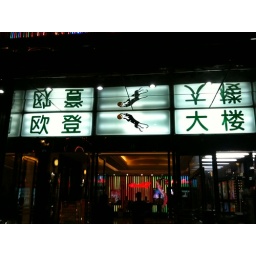
The box bar in Shanghai